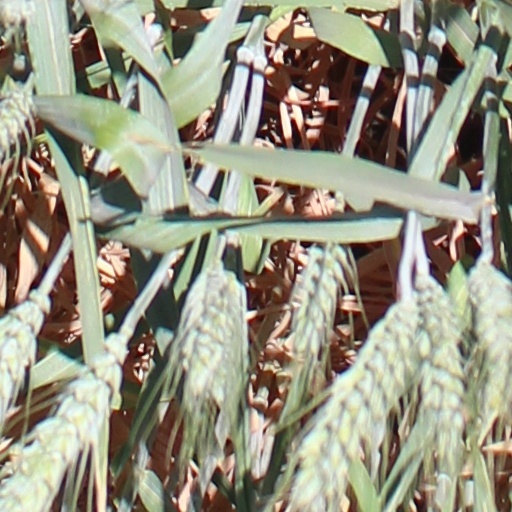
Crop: wheat